Polk County, Florida

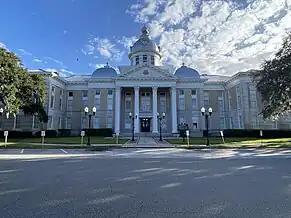
Polk County History Center where the Genealogical Library is located.

The Polk County Historical and Genealogical Library was established in 1937, and opened to the public in January 1940. The library was first located in the office of the county attorney and its holdings were all housed in a metal bookcase. Since then, the library has been housed in several different locations within the old Polk County Courthouse. In 1968, the library hired its first full-time employee. By 1974, the library added a second employee and was moved to a new location on Hendry Street. In 1987, the library relocated back to the 1908 Courthouse.